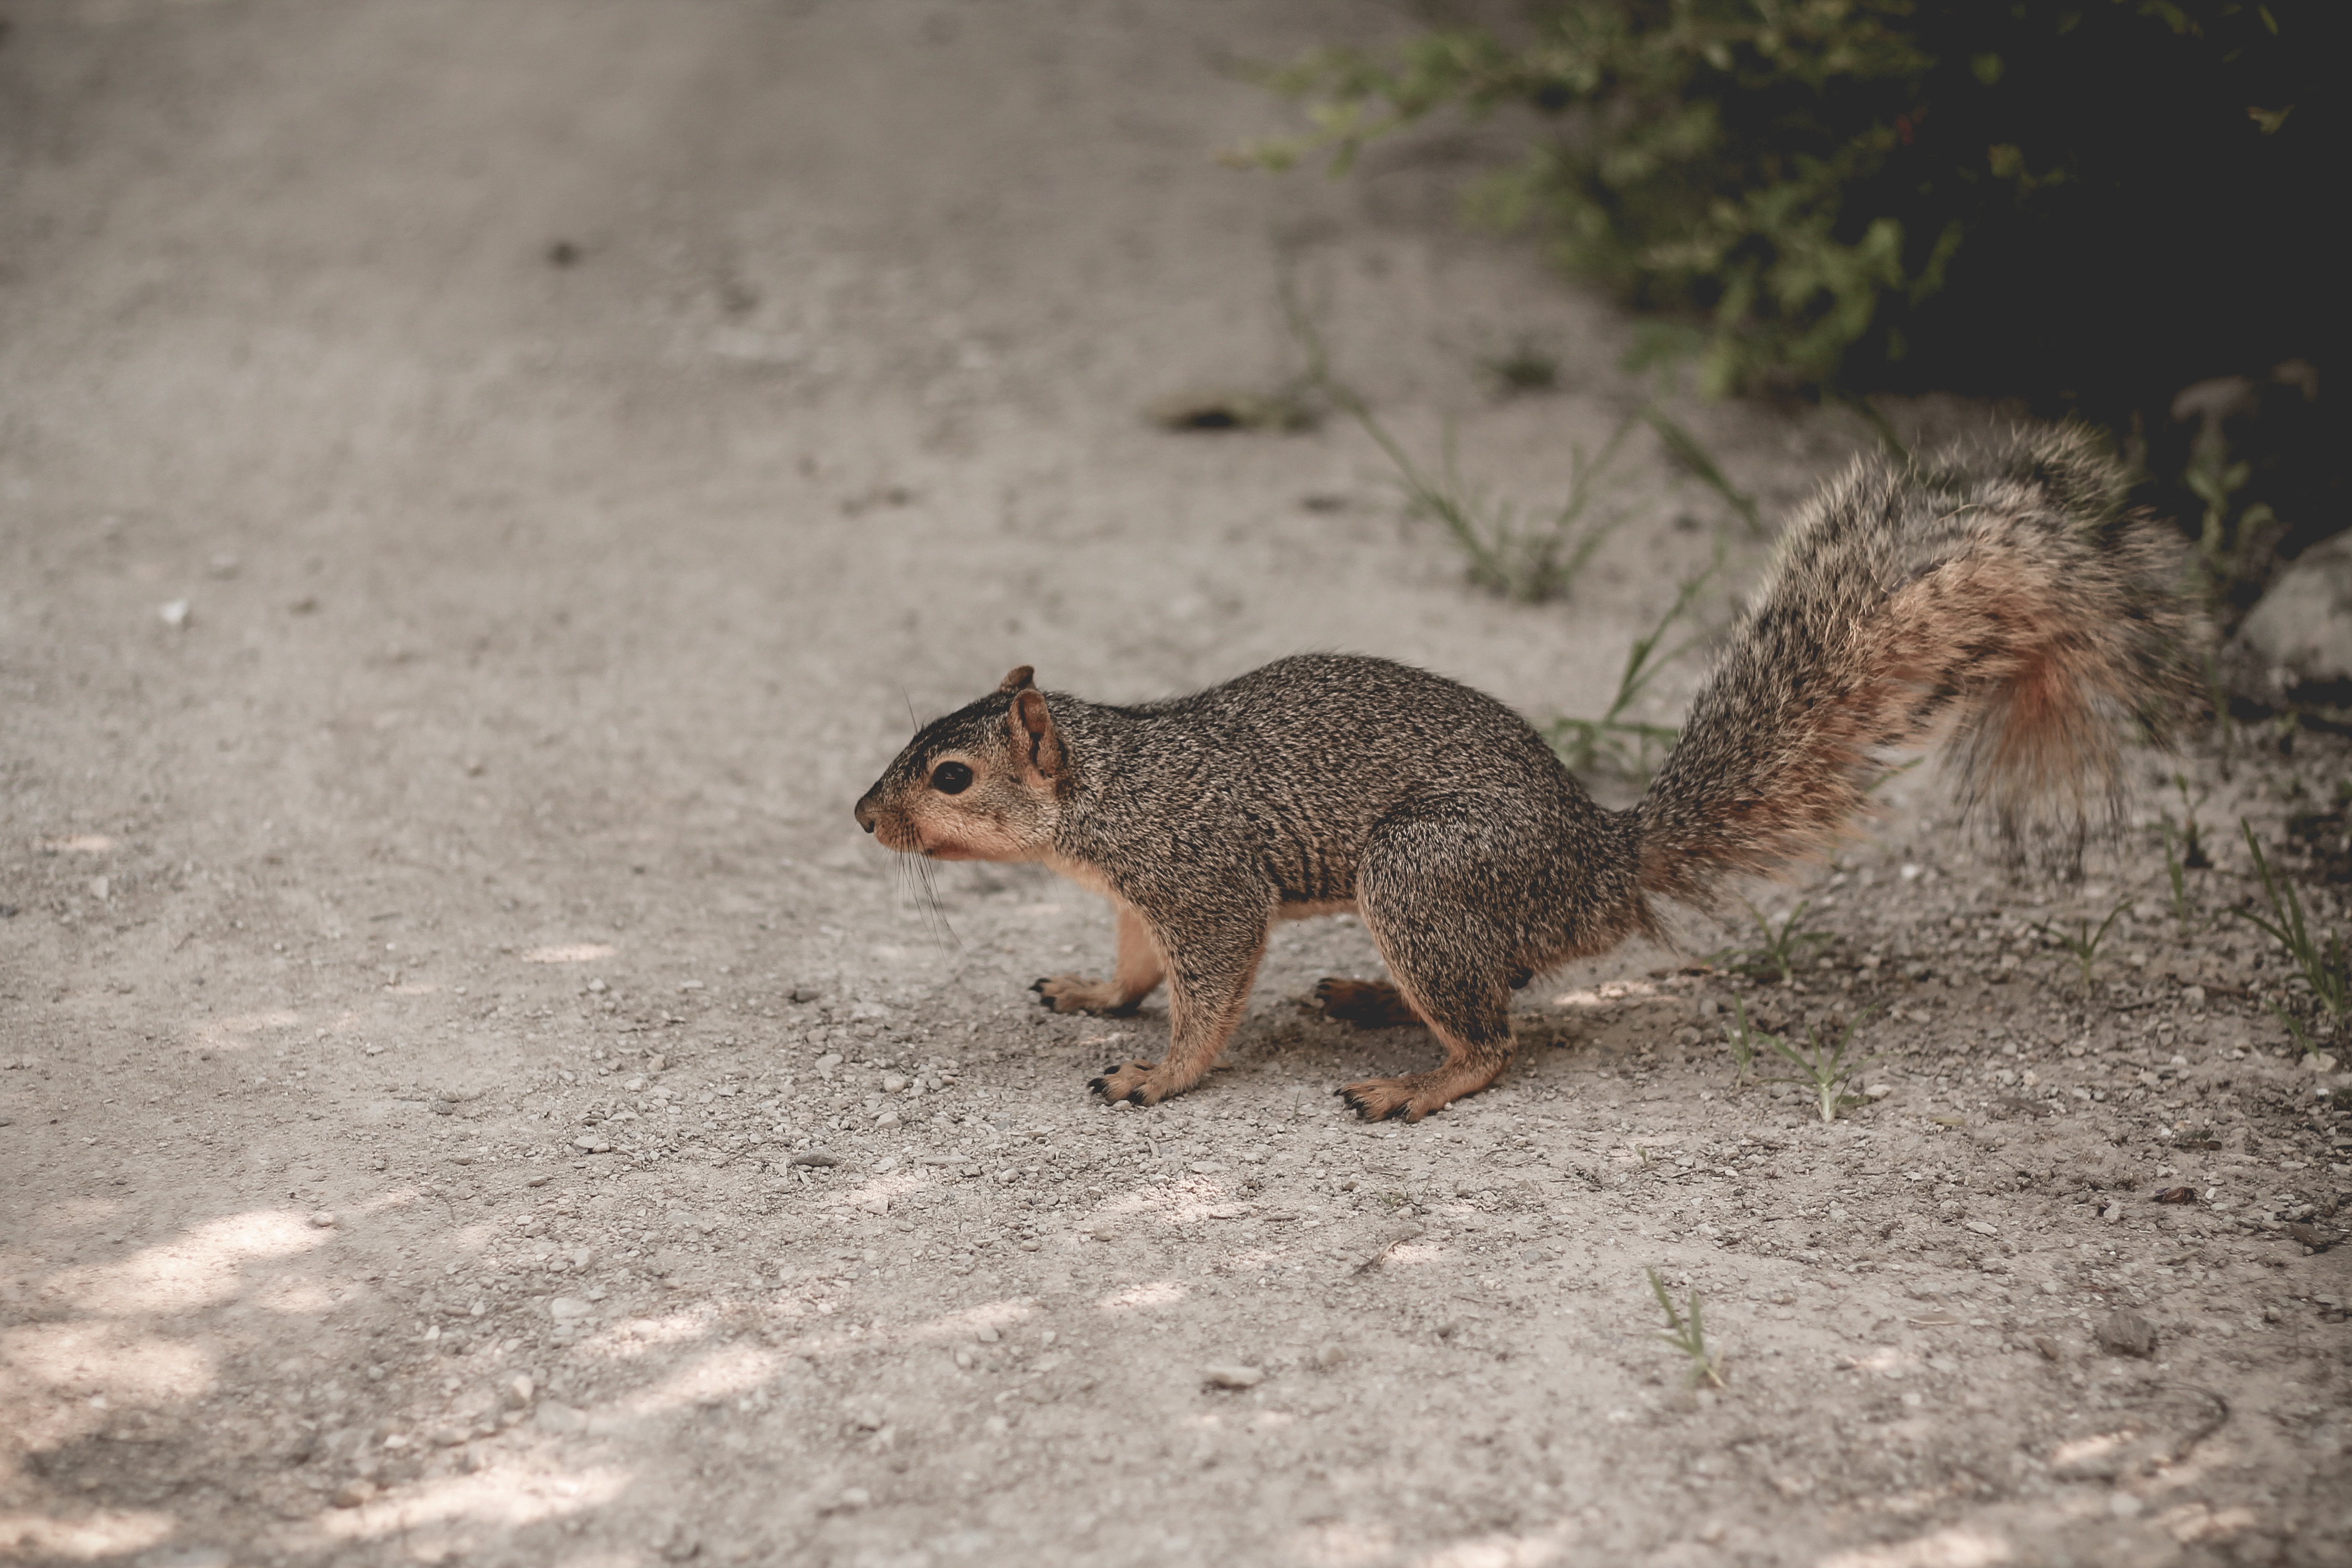
wildlife, mammal, squirrel, rodent, fauna, whiskers, vertebrate, fox squirrel